Deping Road station

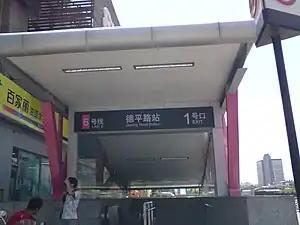
Exit 1

Deping Road is a station on Line 6 of the Shanghai Metro. It began operation on December 29, 2007. There are a total of four exits in the station.